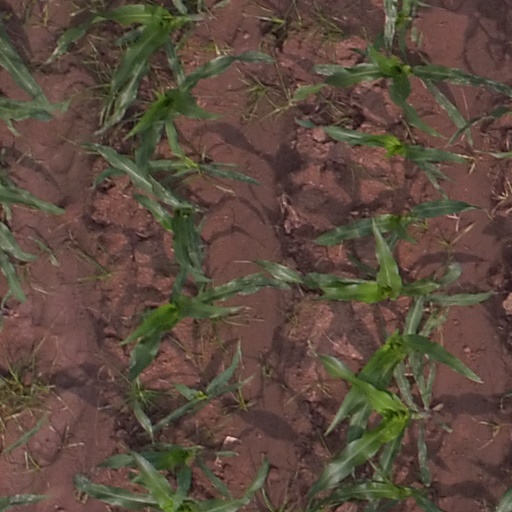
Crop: maize; corn